Juan José Palomino Jiménez

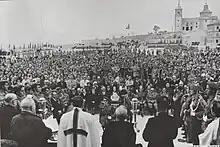
Carlist rally near Madrid, mid-1960s

In September Palomino and 161 inmates involved in the coup, soon to become known as "Sanjurjada", were transported from Cádiz to Villa de Cisneros, a Spanish military outpost in Africa. Though technically under arrest, they were treated rather leniently; not restrained to their cells, they enjoyed fishing or taking long walks. Palomino emerged among informal leaders of the group, gaining respect due to “serenidad de su juicio y la inflexibilidad de sus ideas”. He reportedly set up and led a local Carlist circle. It is the first confirmed information about his activity within Carlism, though numerous historians claim that already when deported, he had been zealously engaged in the movement and even led the Cádiz Junta Regional. Following “una conducta correctísima” in February 1933 Palomino returned to Jerez, hailed by the local Traditionalists. At this time part of his landholdings were already declared expropriated and subject to Agrarian Reform. Formal legal proceedings against the plotters were concluded in February 1934 with the nolle prosequi verdict and their Cisneros detention counted in as part of the penalty. Palomino, who was suspended as the Jerez concejal, already in August 1933 got reinstated to this duties in the town hall.